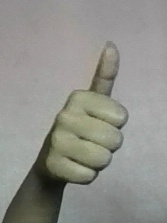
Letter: aleff